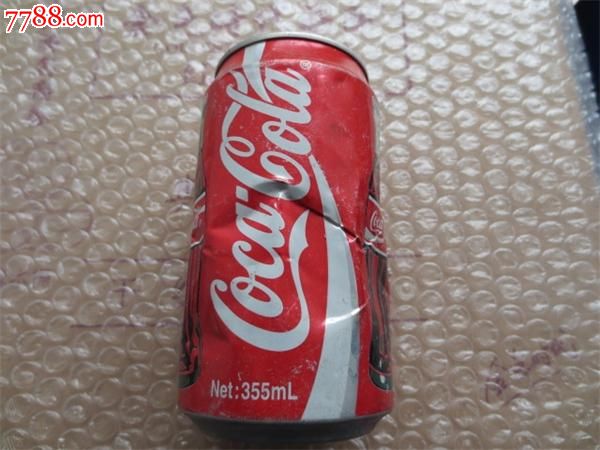
Label: metal